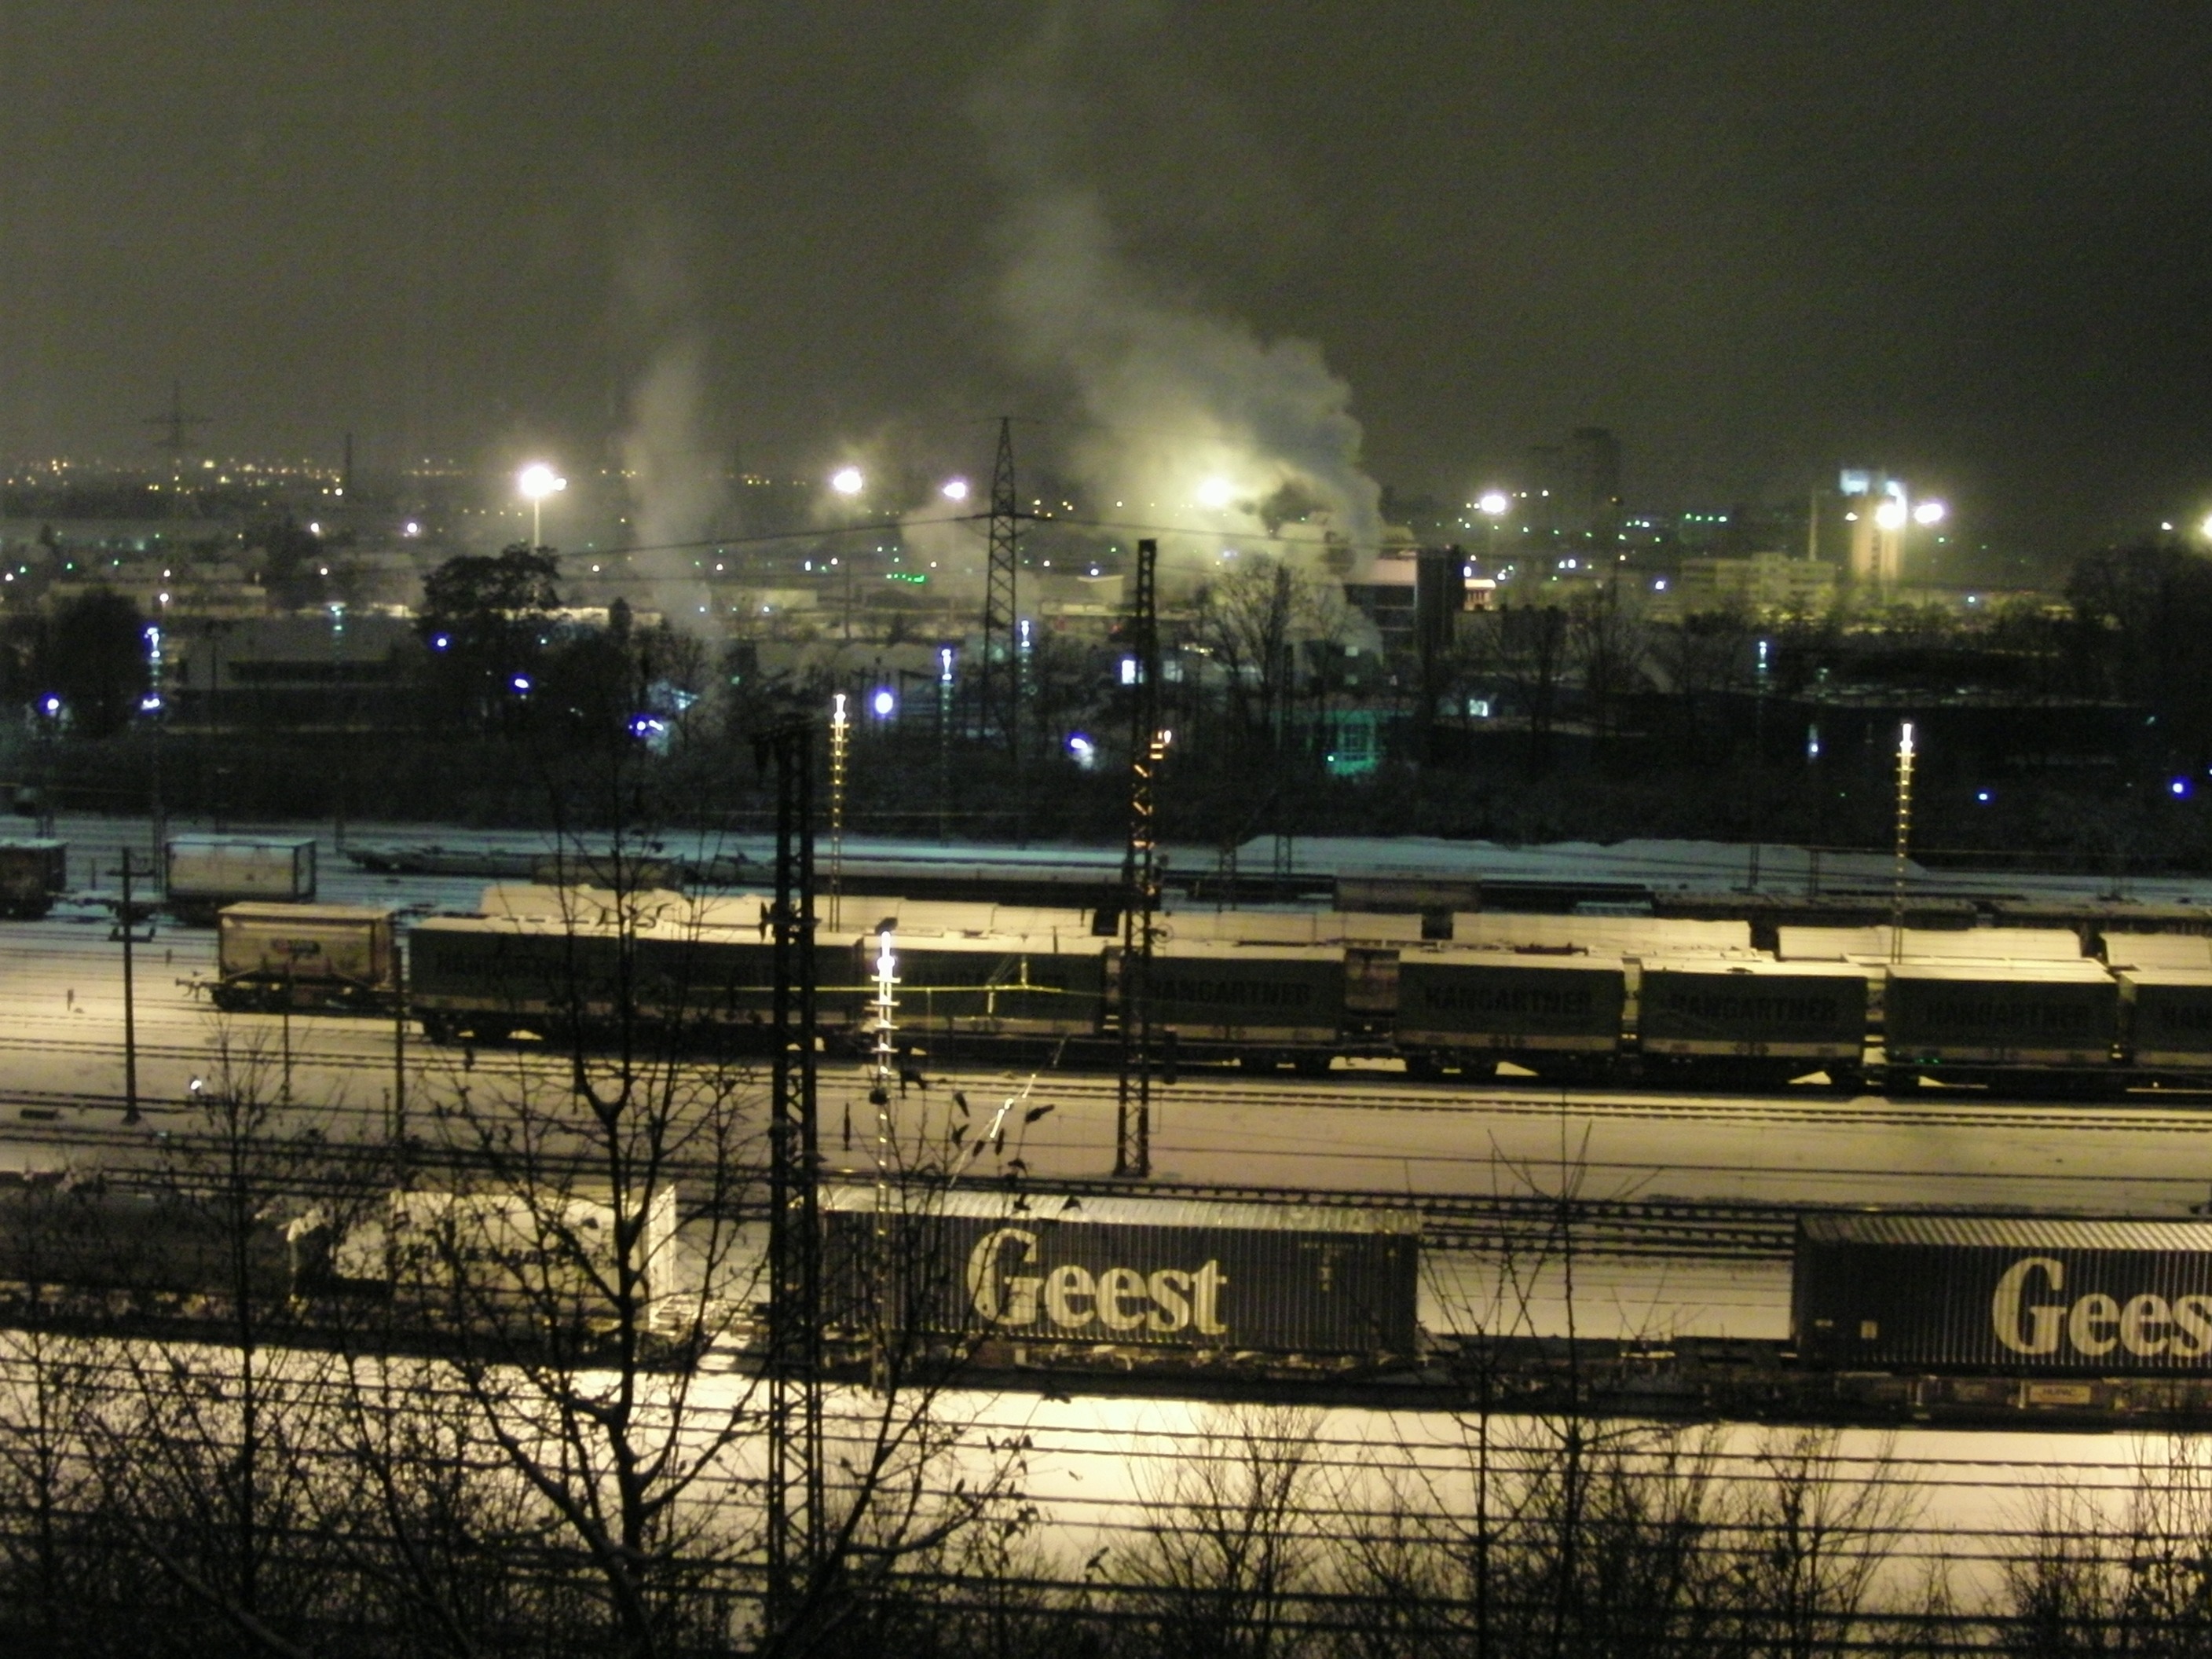
snow, winter, railway, skyline, night, morning, city, cityscape, transport, evening, reflection, vehicle, weather, darkness, stadium, urban area, atmosphere of earth